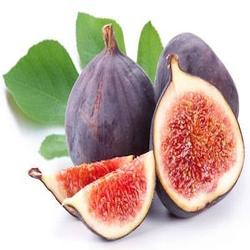
Label: Fig